Sanctuary of Santa Maria dell'Acquasanta

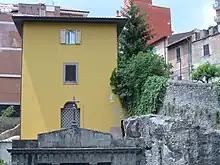
The rectory tower and, at lower right, the cut in the rock cliff

Above the church rises a two-story tower, which already existed in the second half of the 16th century and was raised in the late 18th century. At the top of the tower stood a small bell gable, demolished in the 1920s: of the two bells placed there, one has been lost, while the other is still used inside the sanctuary. Both were cast on the same date the bell tower was built, 1792, thanks to funding from the aforementioned Calabrian priests Giovanni Andrea and Nicola Fico.